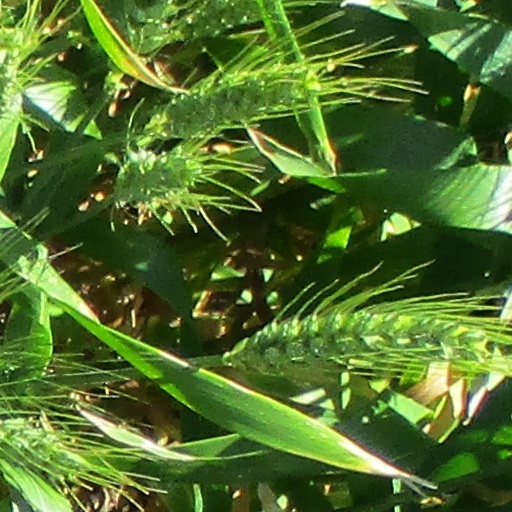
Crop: wheat